Mid-Norfolk Railway

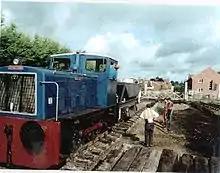
Re-laying track at Dereham

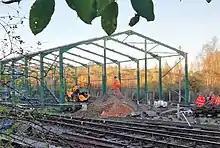
Dereham loco shed under construction, 2018

Work to complete a passing loop at Thuxton, provide operational signalling and lengthen the up platform to accommodate longer and more frequent train services was completed in 2010. The signalling is operated from a new signal box located beside the level crossing. The foundations of the waiting room on the up platform were left in place and are being reconstructed to provide passenger facilities at what is now the main passing point on the route. Double track extends for a considerable distance south of the station, having been relayed to serve as a storage siding. The single operating line, on the down formation, continues through fields to Hardingham.